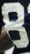
Number: 8